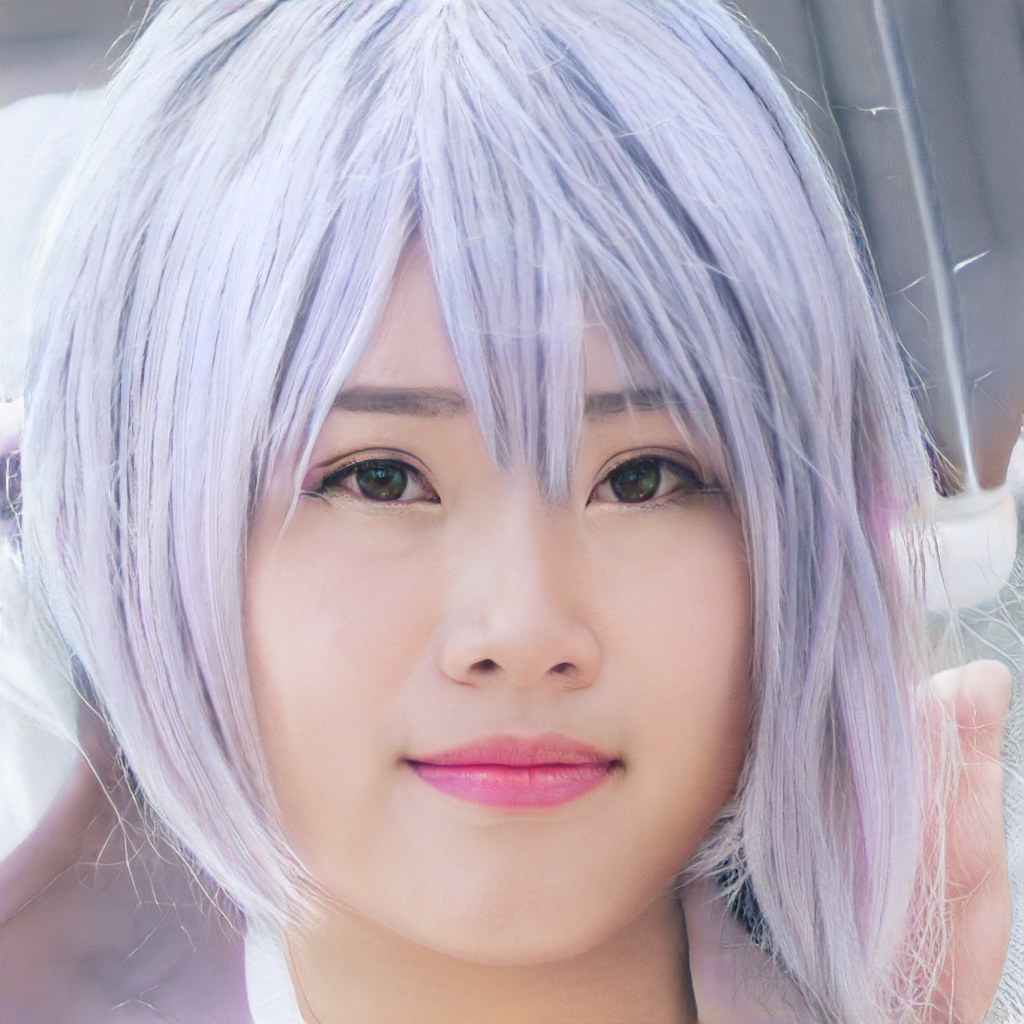
Portrait style: Real Portrait